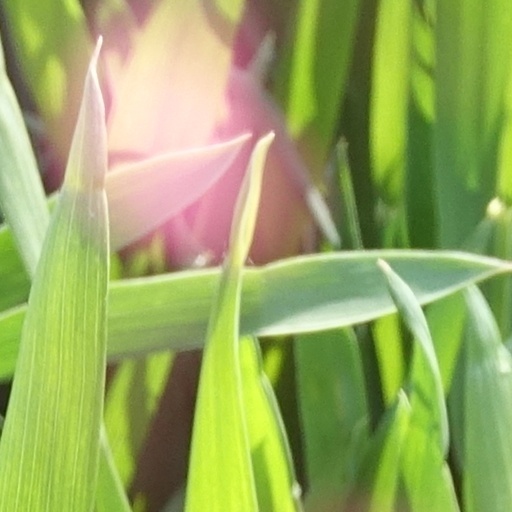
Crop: wheat